Answer in natural language. How many Windows are visible in the scene? Choose between the following options: 2, 3, 1, 4 or 0
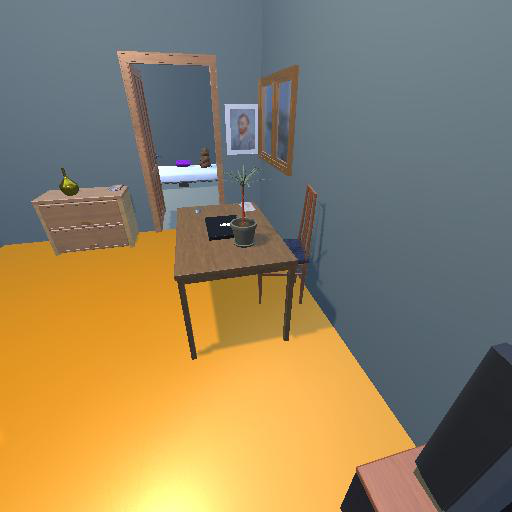
<answer>1</answer>